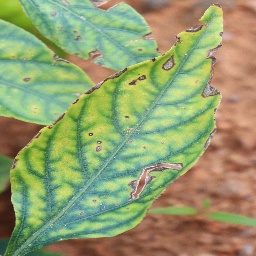
Label: cercospora